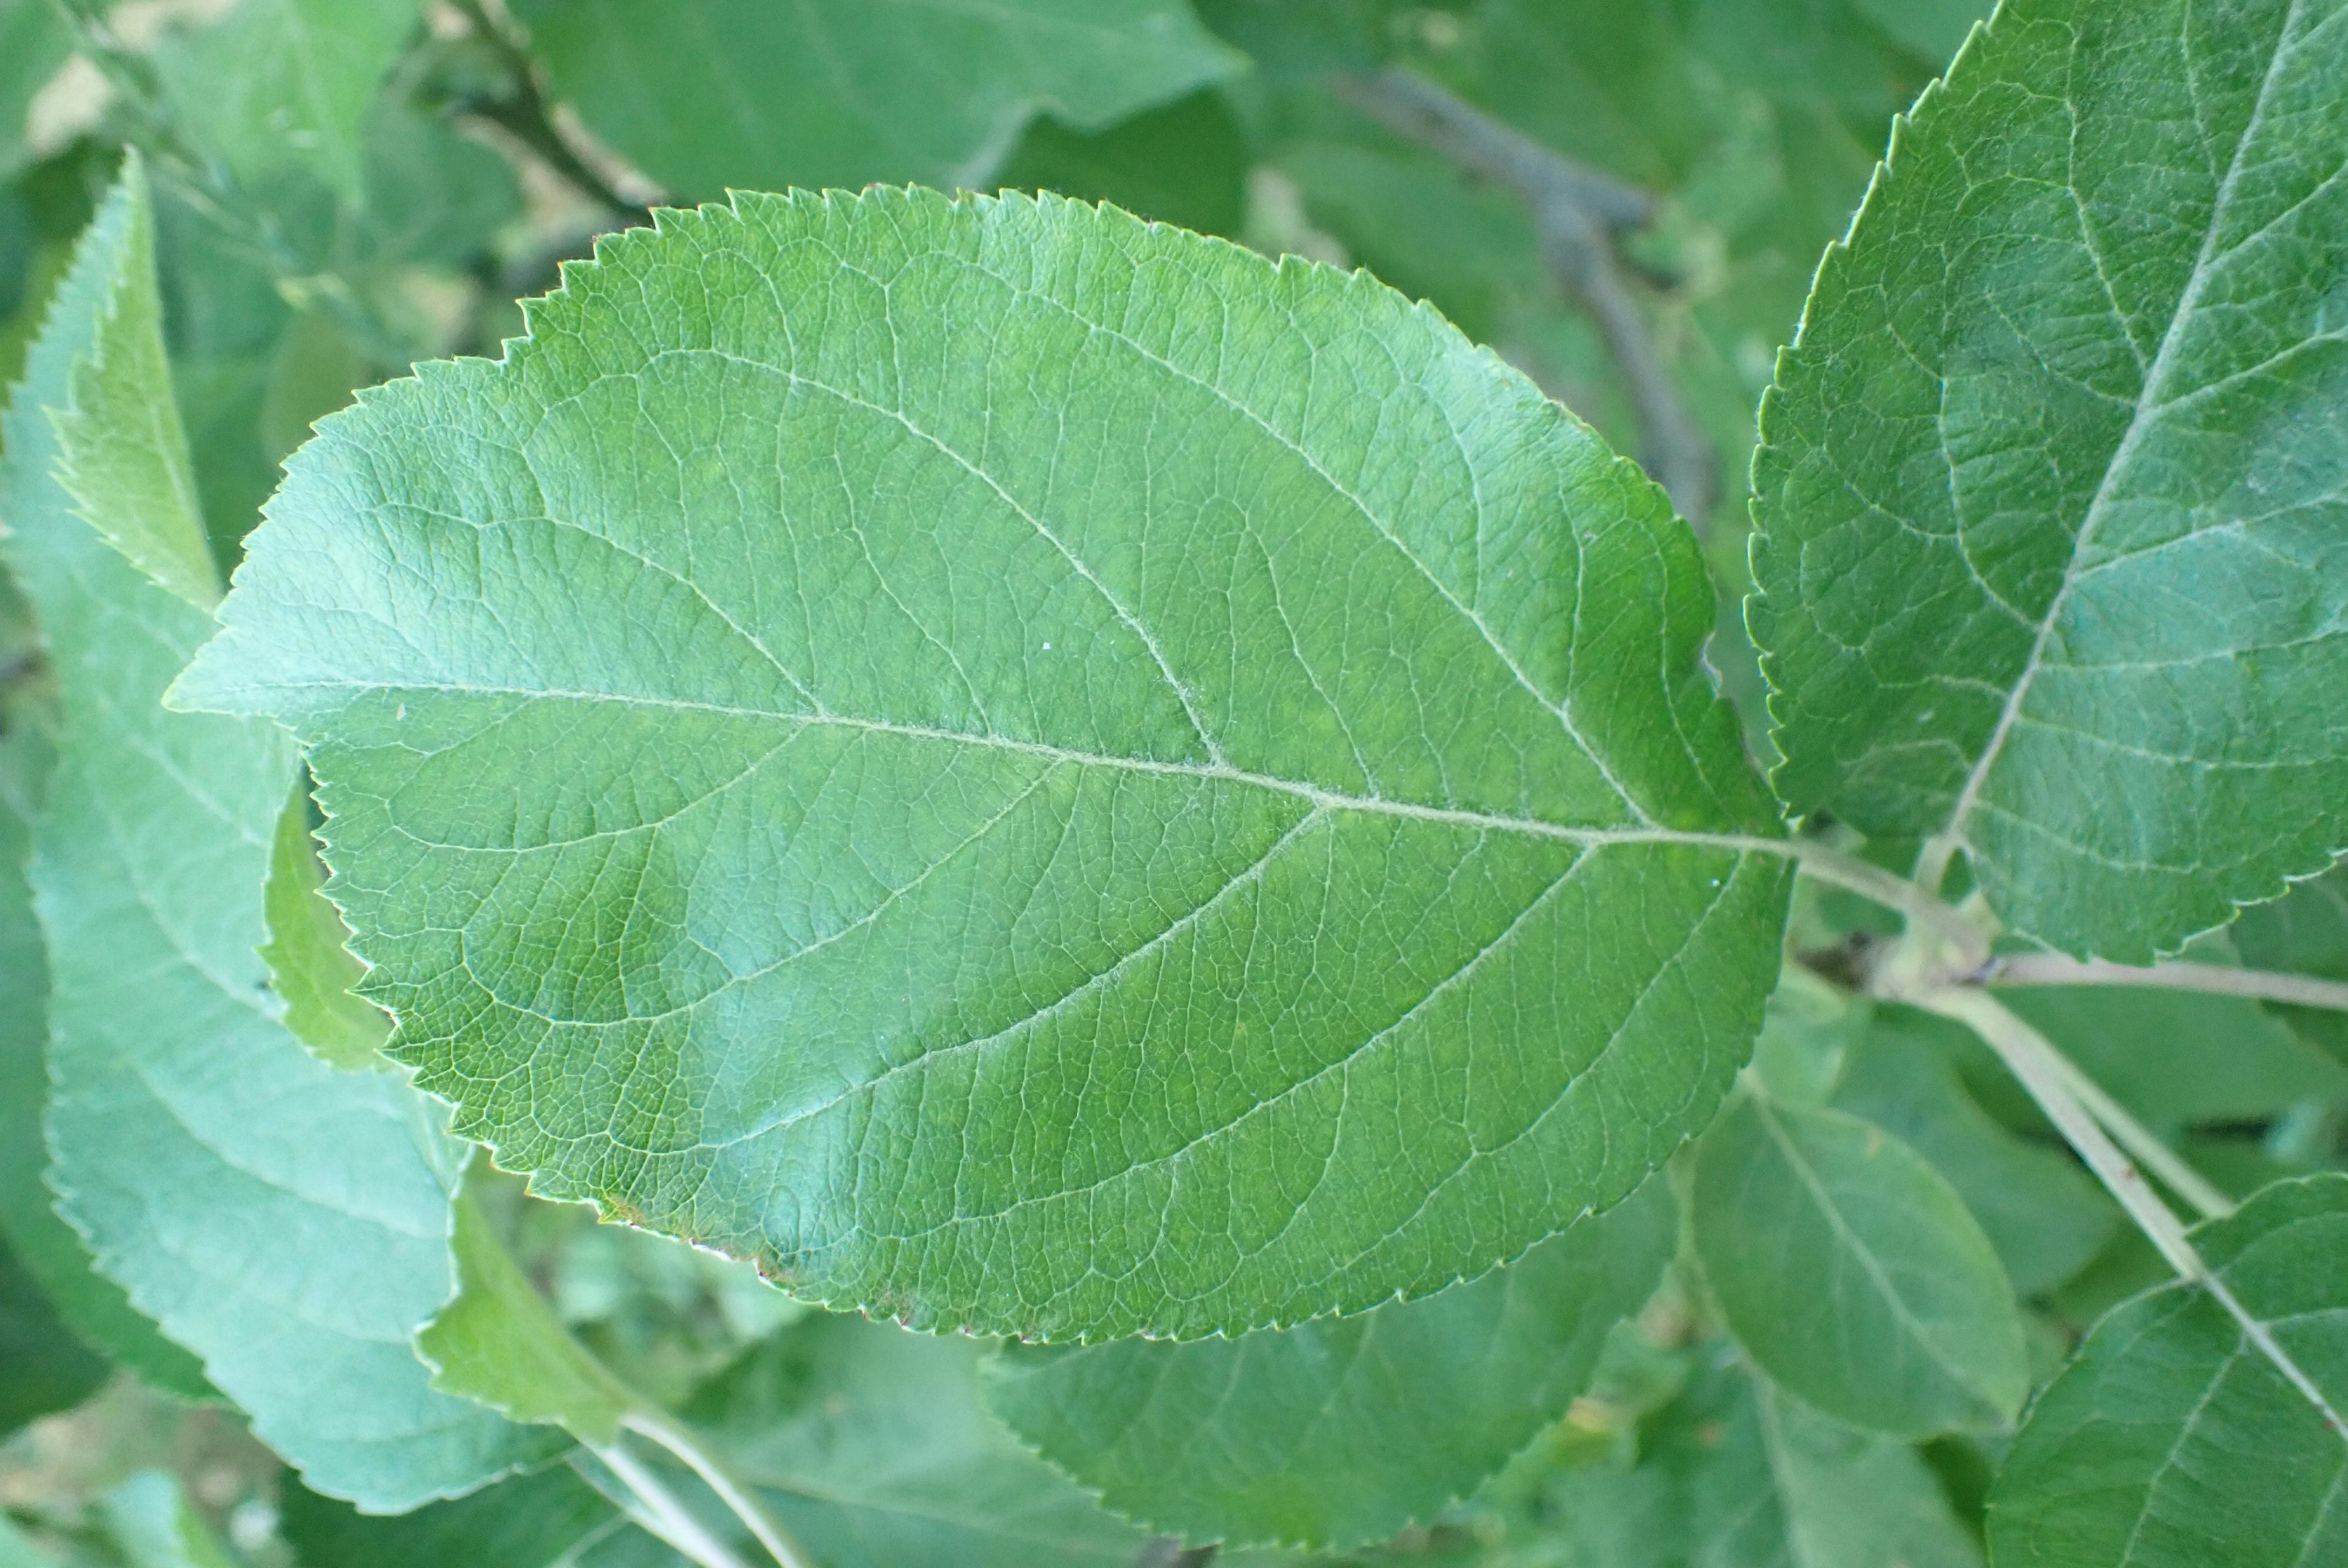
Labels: healthy